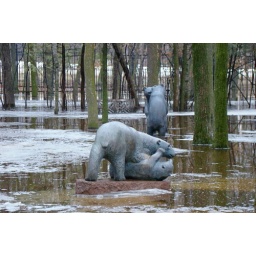
Though not that deep, it was unique to see the water through the trees and around the statues.